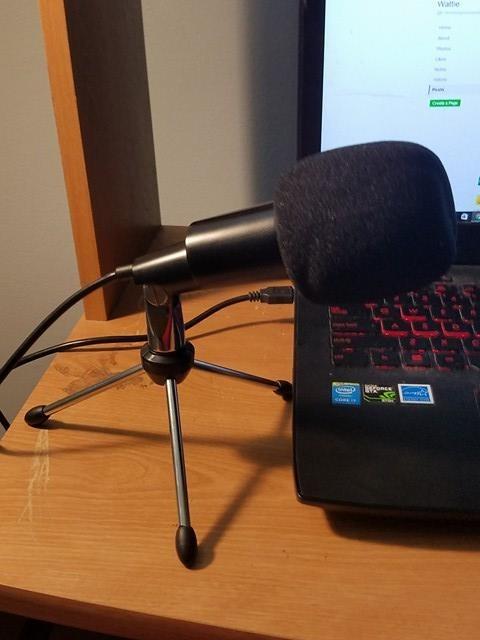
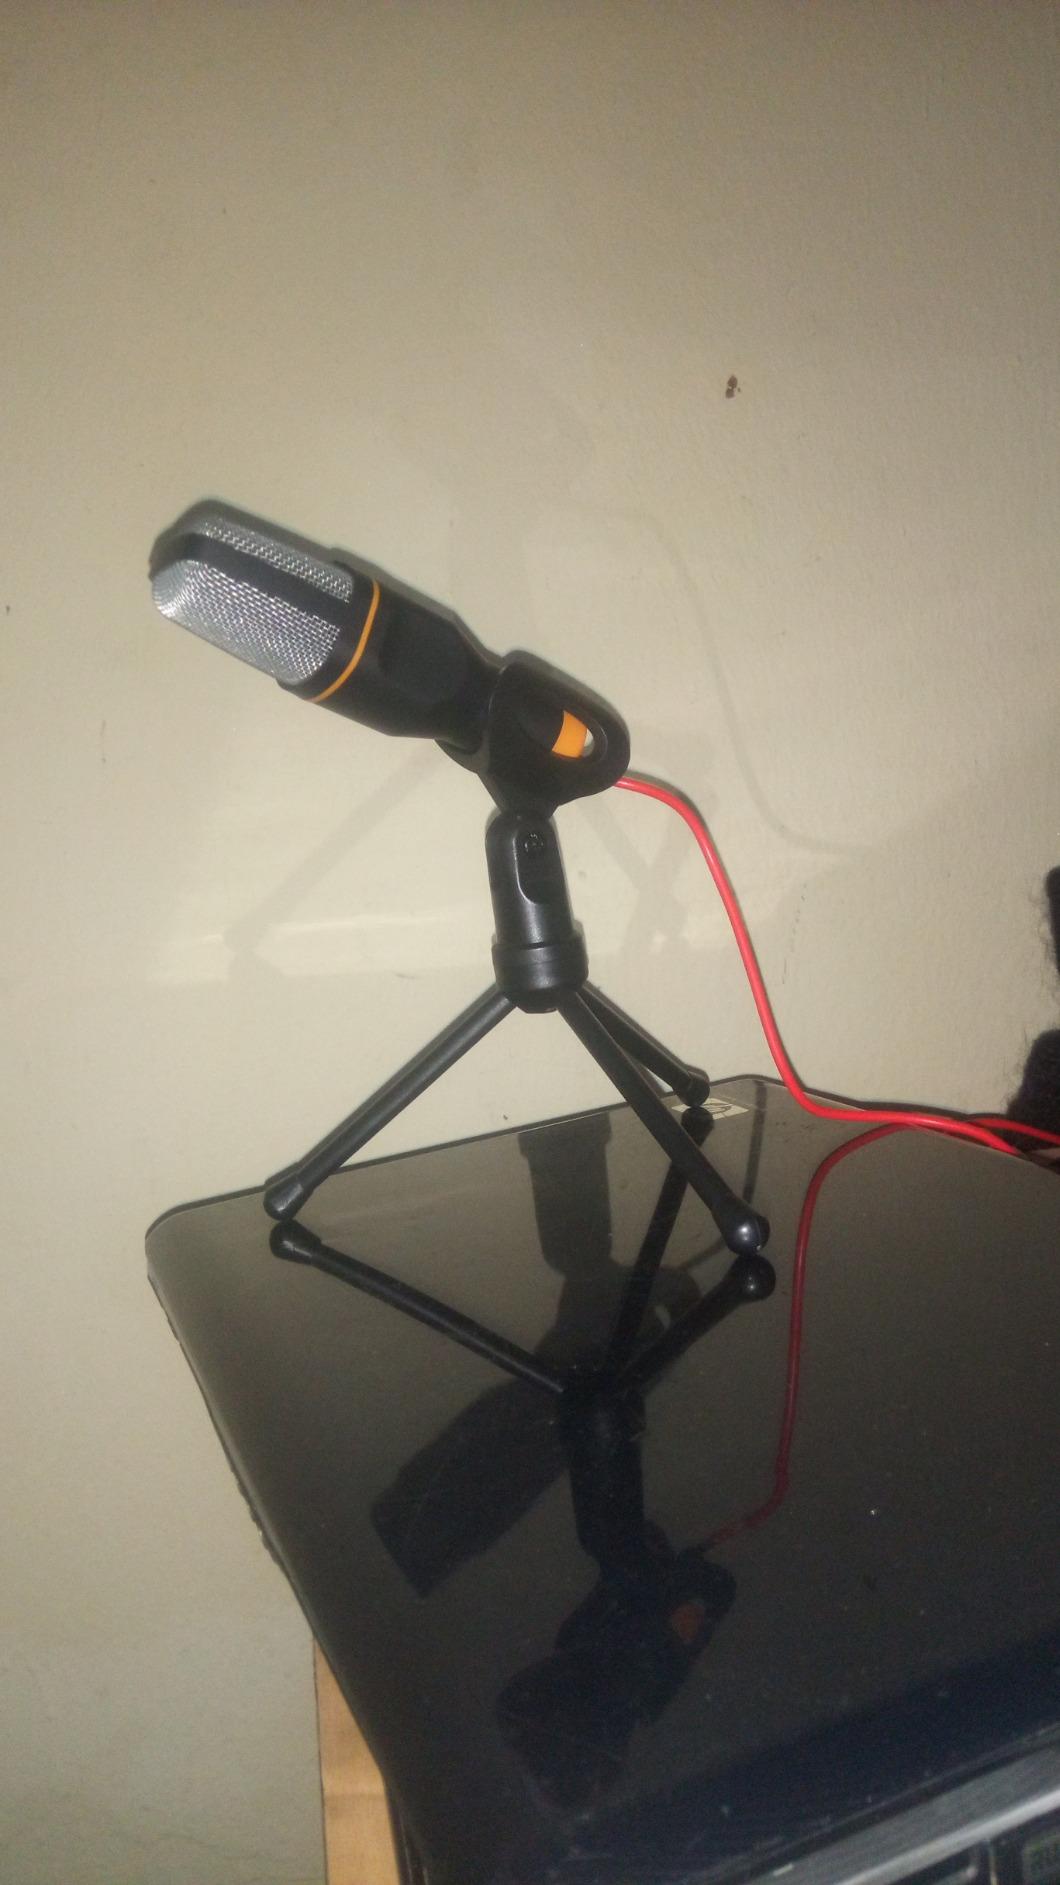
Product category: microphone
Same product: no